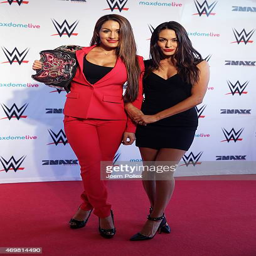
actors are pictured at the red carpet prior to the event